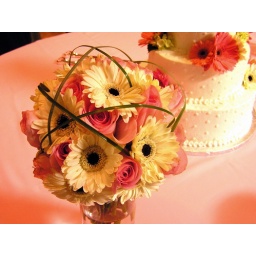
the bride carried a bouquet of mini white gerbs and pink roses wrapped in bear grass